The Hatter's Ghost

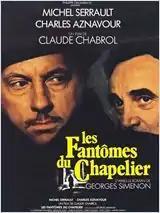
Theatrical release poster

The Hatter's Ghost is a 1982 French crime film directed by Claude Chabrol. It is based on the 1947 story "Le Petit Tailleur et le Chapelier" by Georges Simenon. It takes place in Brittany and was shot in the towns of Concarneau and Quimper.